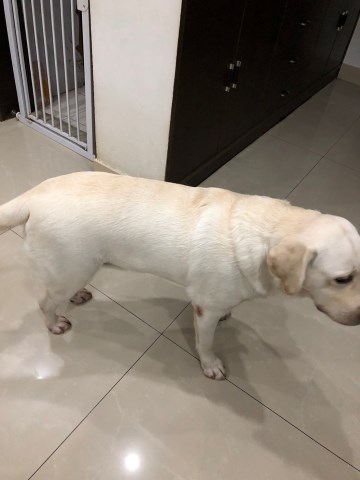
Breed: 3580-n000122-Labrador_retriever